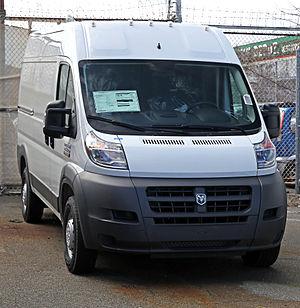
Le Ram ProMaster est un véhicule utilitaire commercialisé sur les marchés nord-américains en milieu d'année 2013. Ce véhicule est la version américaine du Fiat Ducato conçu et fabriqué par Fiat Professional dans l'Usine Sevel de Val di Sangro aux côtés des Peugeot Boxer et Citroën Jumper.